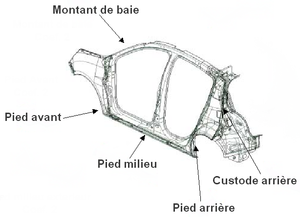
Différentes parties d'une carrosserie automobile.
Le pied est la partie inférieure d’un objet lui servant de support.